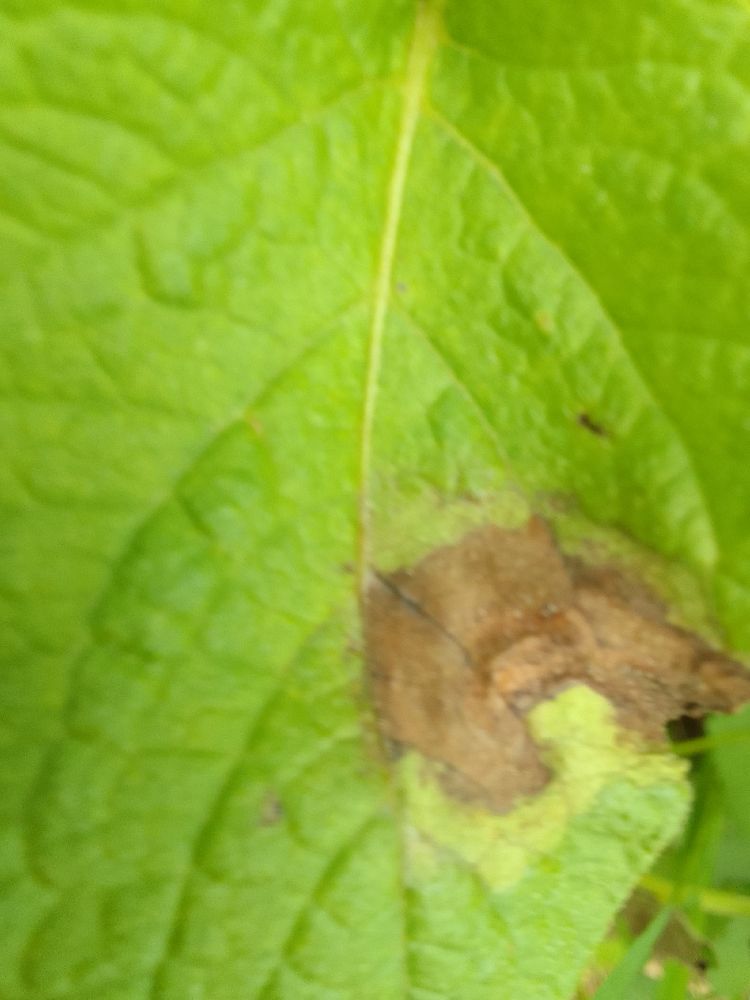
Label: Late blight